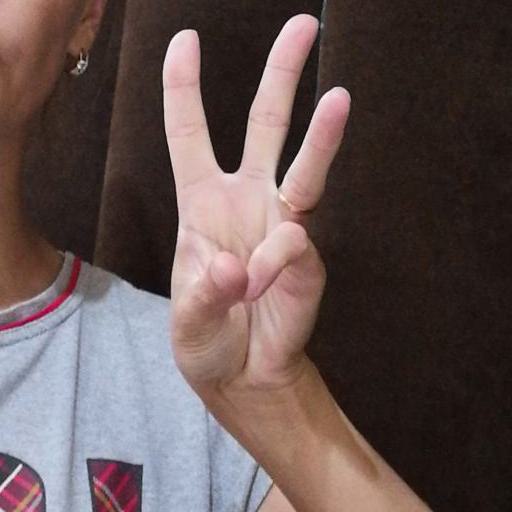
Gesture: three